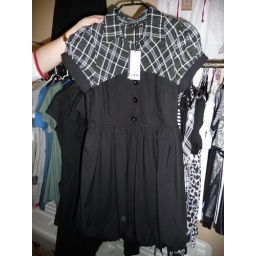
found this black dress near the passport photo place. too bad i have boobs =\